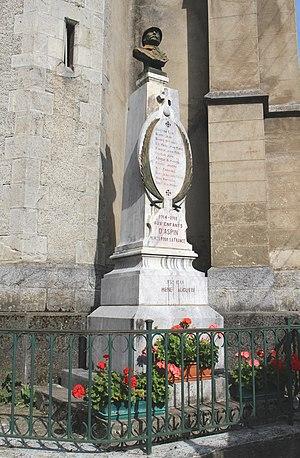
Monument aux morts d'Aspin-Aure (Hautes-Pyrénées)
Aspin-Aure est une commune française située dans le département des Hautes-Pyrénées, en région Occitanie.